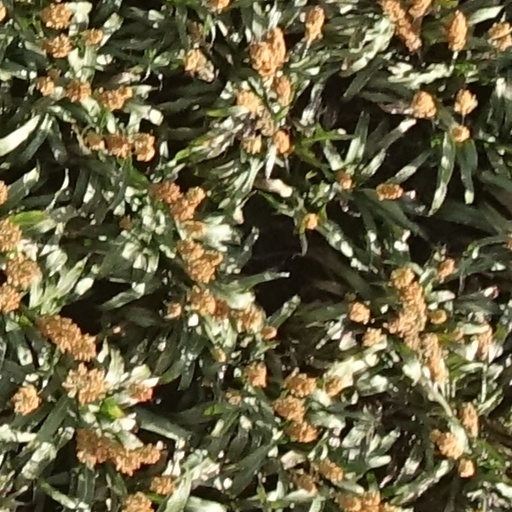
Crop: sorghum